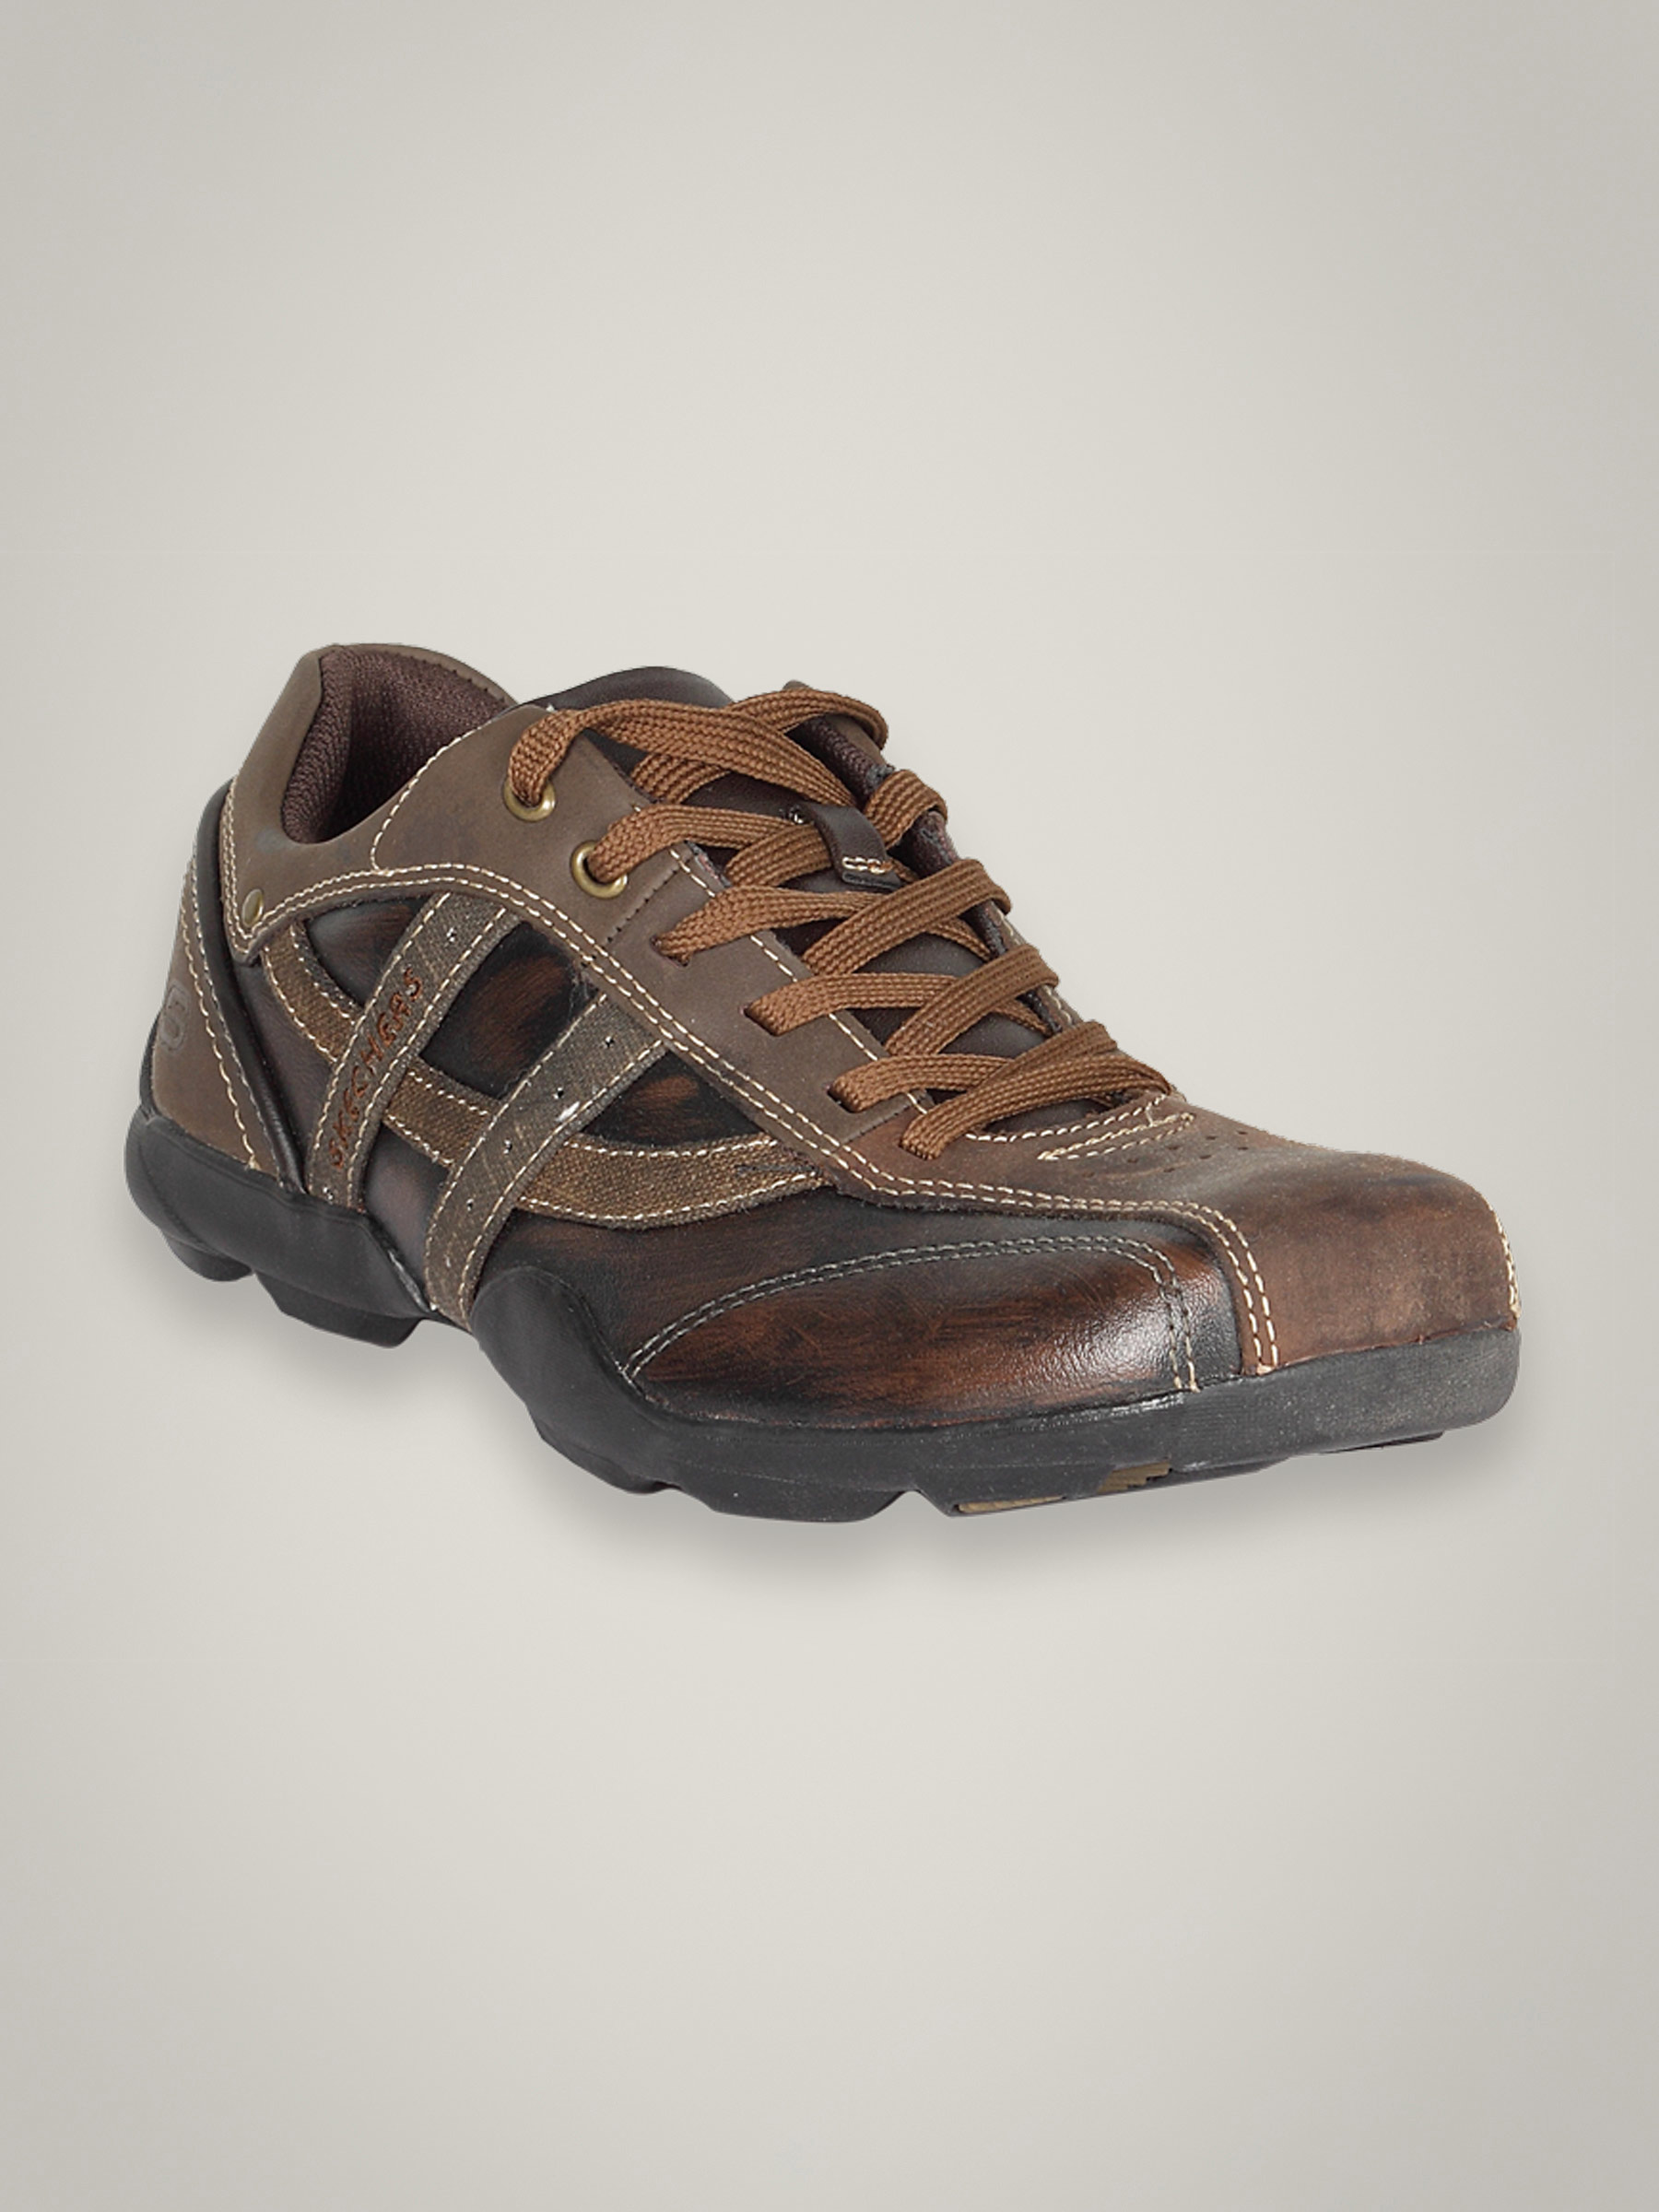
Skechers Men's Genesis Everstone Brown Shoe
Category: Footwear / Shoes / Casual Shoes
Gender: Men
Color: Brown
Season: Winter 2015
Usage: Casual